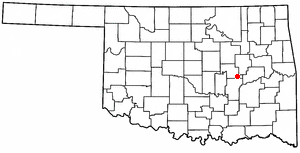
La ville américaine de Weleetka est située dans le comté d'Okfuskee, dans l’État d’Oklahoma. Lors du recensement de 2010, elle comptait 998 habitants.